Question: When will the truck driver remove the mobile street sign?
Tambaya: Yaushe me tuƙin babbar motar ya cire alamar titin me tafiya?
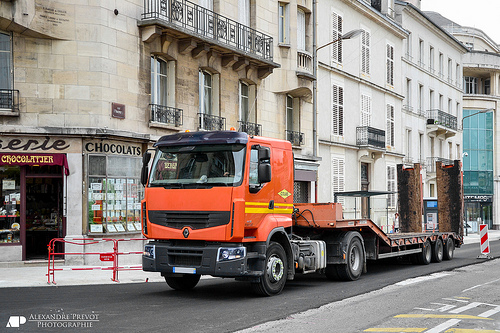
Answer: When he leaves.
Amsa: Sanda ya tafi.